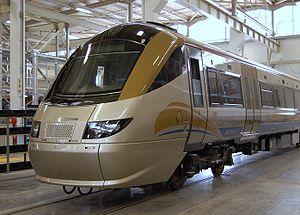
Pretoria ou Prétoria est une ville d'Afrique australe et la capitale administrative de l'Afrique du Sud. Elle fut également de 1860 à 1902 la capitale de la république sud-africaine du Transvaal, de 1902 à 1910 celle de la colonie du Transvaal puis, de 1910 à 1994, le chef-lieu de la province du Transvaal. Elle est située aujourd'hui dans la province du Gauteng.
L'économie de l'Afrique du Sud est à deux vitesses : une partie est de pair avec les pays industrialisés et l'autre a des besoins criants d'infrastructures de base.
Le Gautrain est un système de transport en commun de type train express régional situé dans la province du Gauteng en Afrique du Sud. Il est composé de plusieurs branches avec une longueur d'environ 80 km au total, qui relient Johannesburg, Pretoria et l'aéroport OR Tambo.